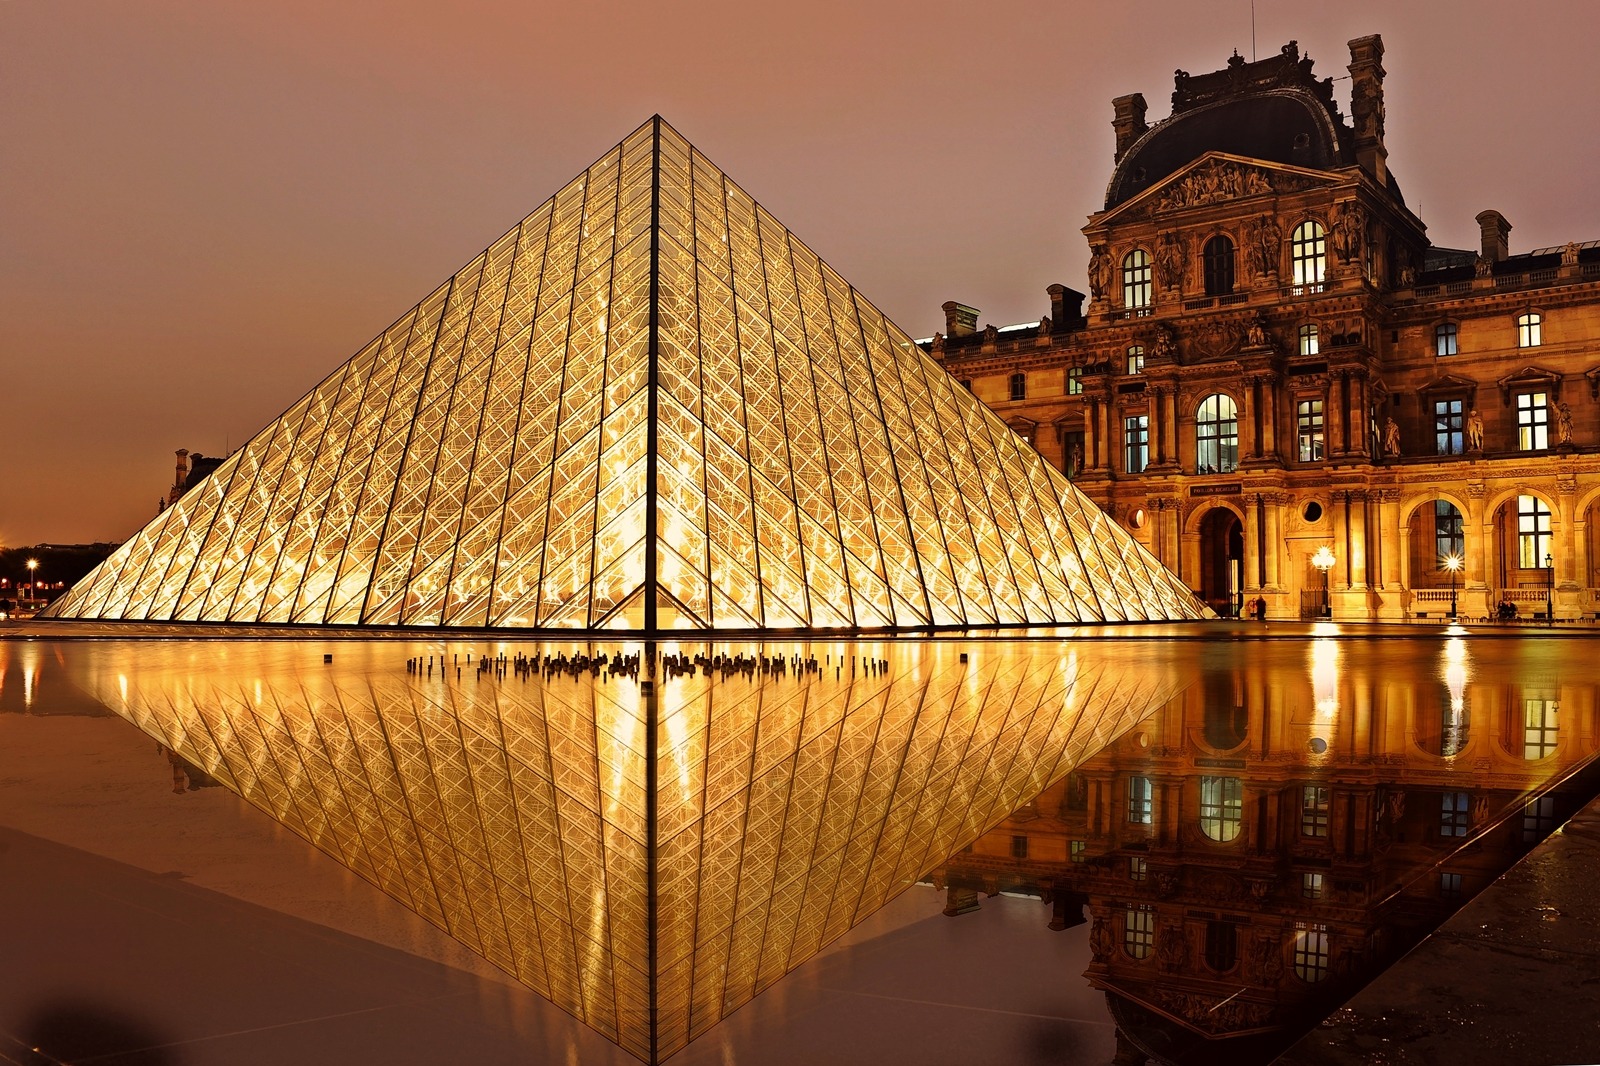
light, architecture, night, palace, paris, evening, reflection, louvre, pyramid, landmark, tourism, lighting, symmetry, shape